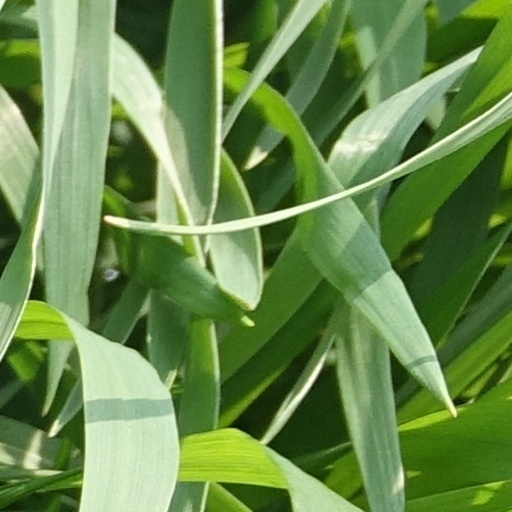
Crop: wheat